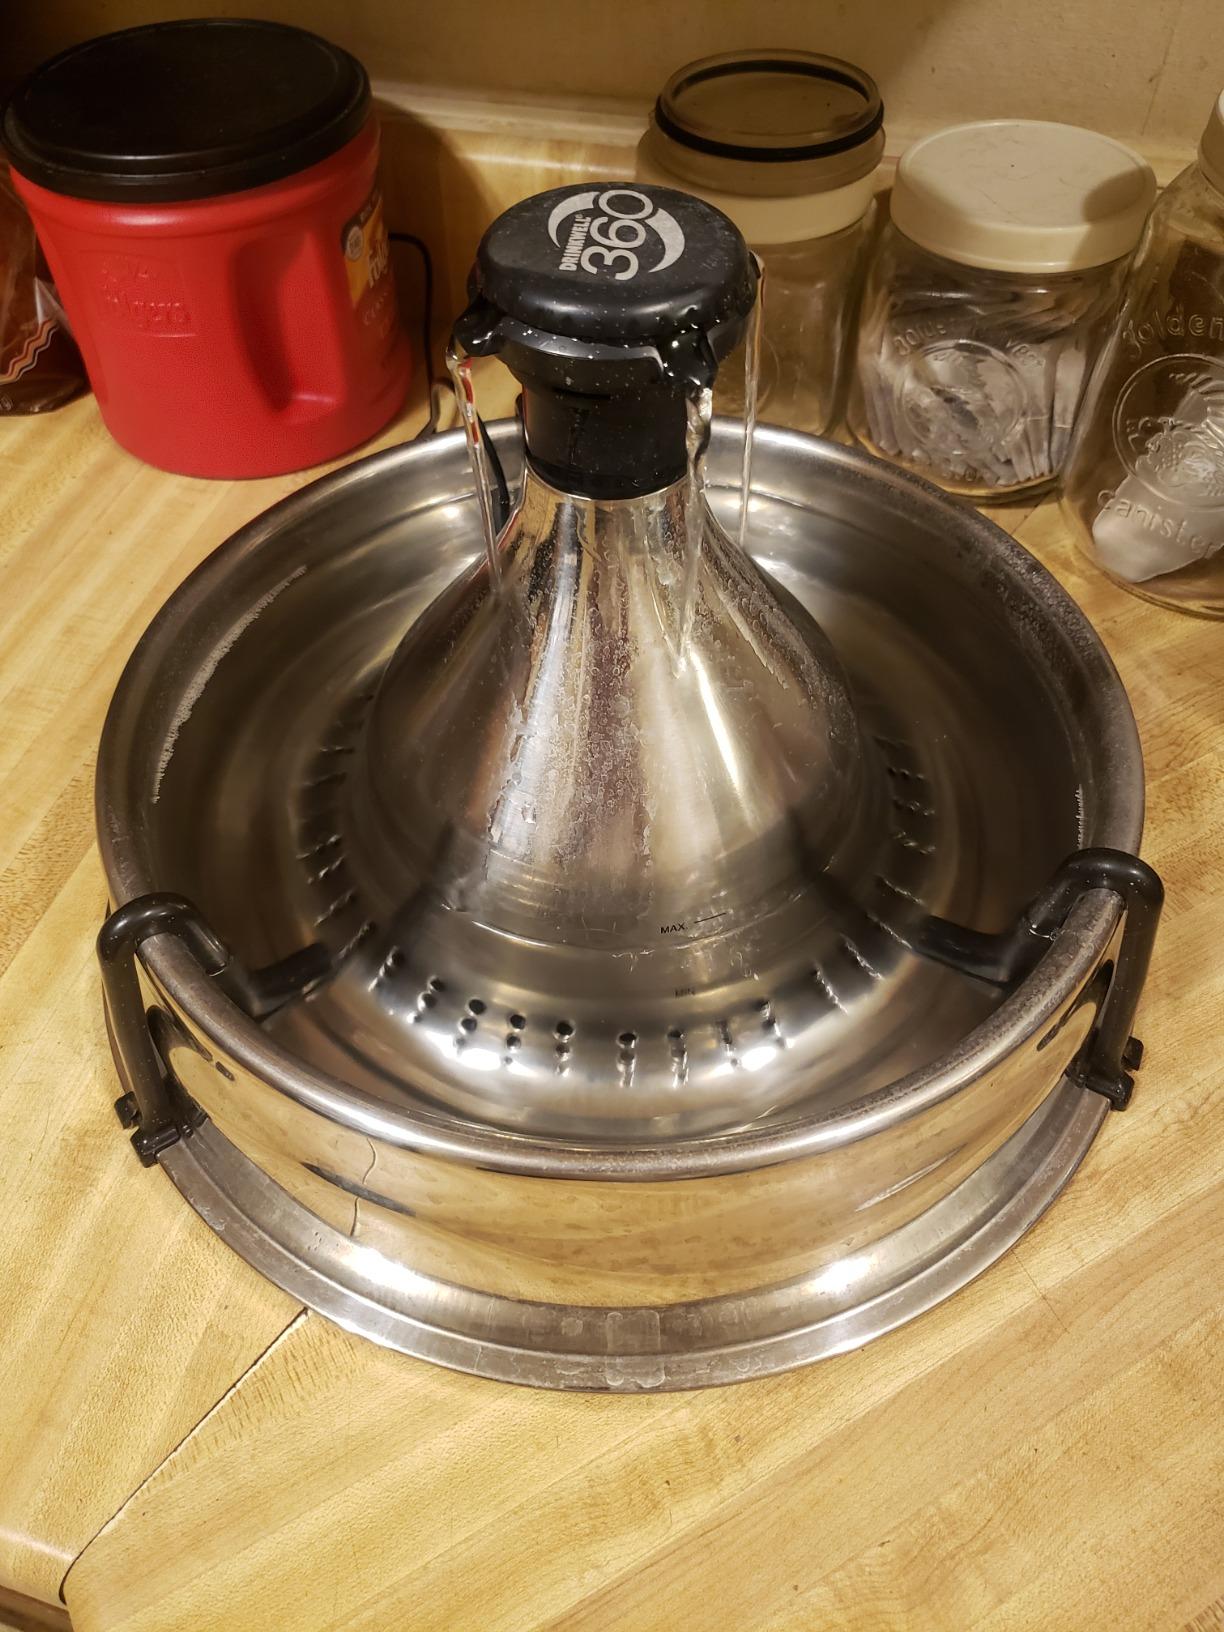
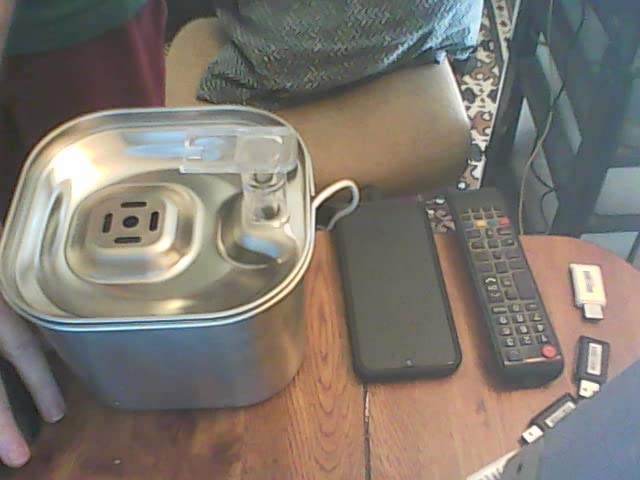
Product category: items_bowl
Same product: no